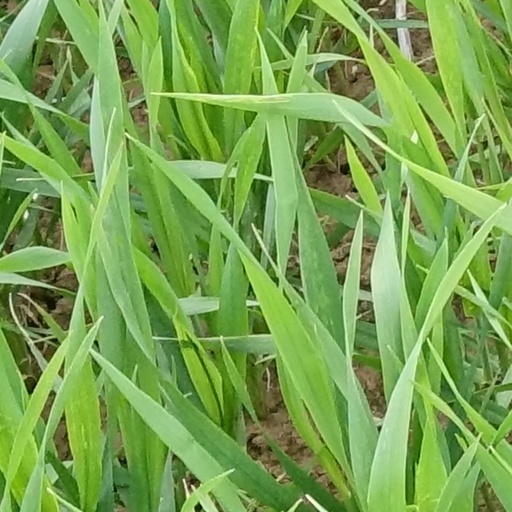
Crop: wheat